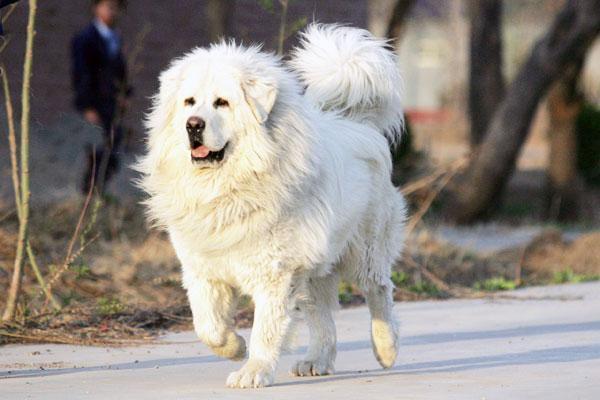
Tibetan_mastiff